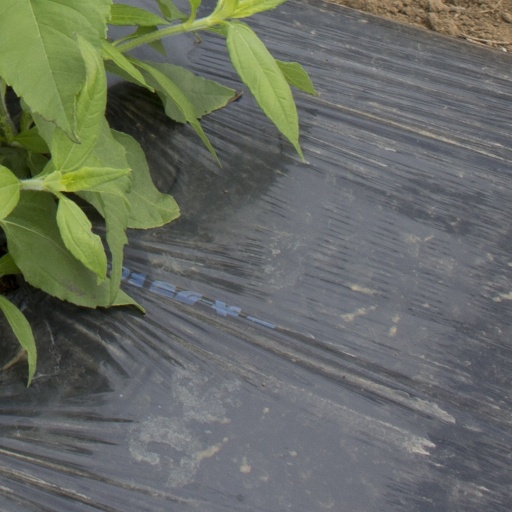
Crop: Jerusalem artichoke